French cavalry during World War I

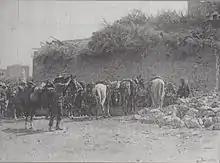
Riders of the 4th African Chasseurs and the 5th Australian Light Horse at Anabta, taken on 19 September 1918.

All cavalrymen are armed with sabers, straight-bladed in the heavy cavalry and curved-bladed in the light cavalry. The use of the spear in French cavalry had been abolished in 1871, but since 1890 this weapon has been distributed once again to all dragoon regiments, in response to the replacement of German uhlans' spears in 1889. Light cavalry also received the spear from 1913 onwards: a dozen hussar and chasseur regiments obtained it before going on the campaign.